Dodge Ram SRT-10

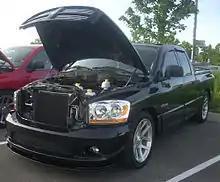
2006 Dodge Ram SRT-10 Quad Cab with open hood

The first SRT-10 was produced November 10, 2003. Ram SRT-10 production ended after the 2006 model year Total production for the 2004 Dodge Ram SRT-10 was 3,057. For 2005, the total production was 5,113 and the 2006 total production was 1,973. Over the 3-year lifespan of this truck, 10,046 Dodge Ram SRT-10s were manufactured.